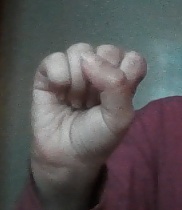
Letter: saad